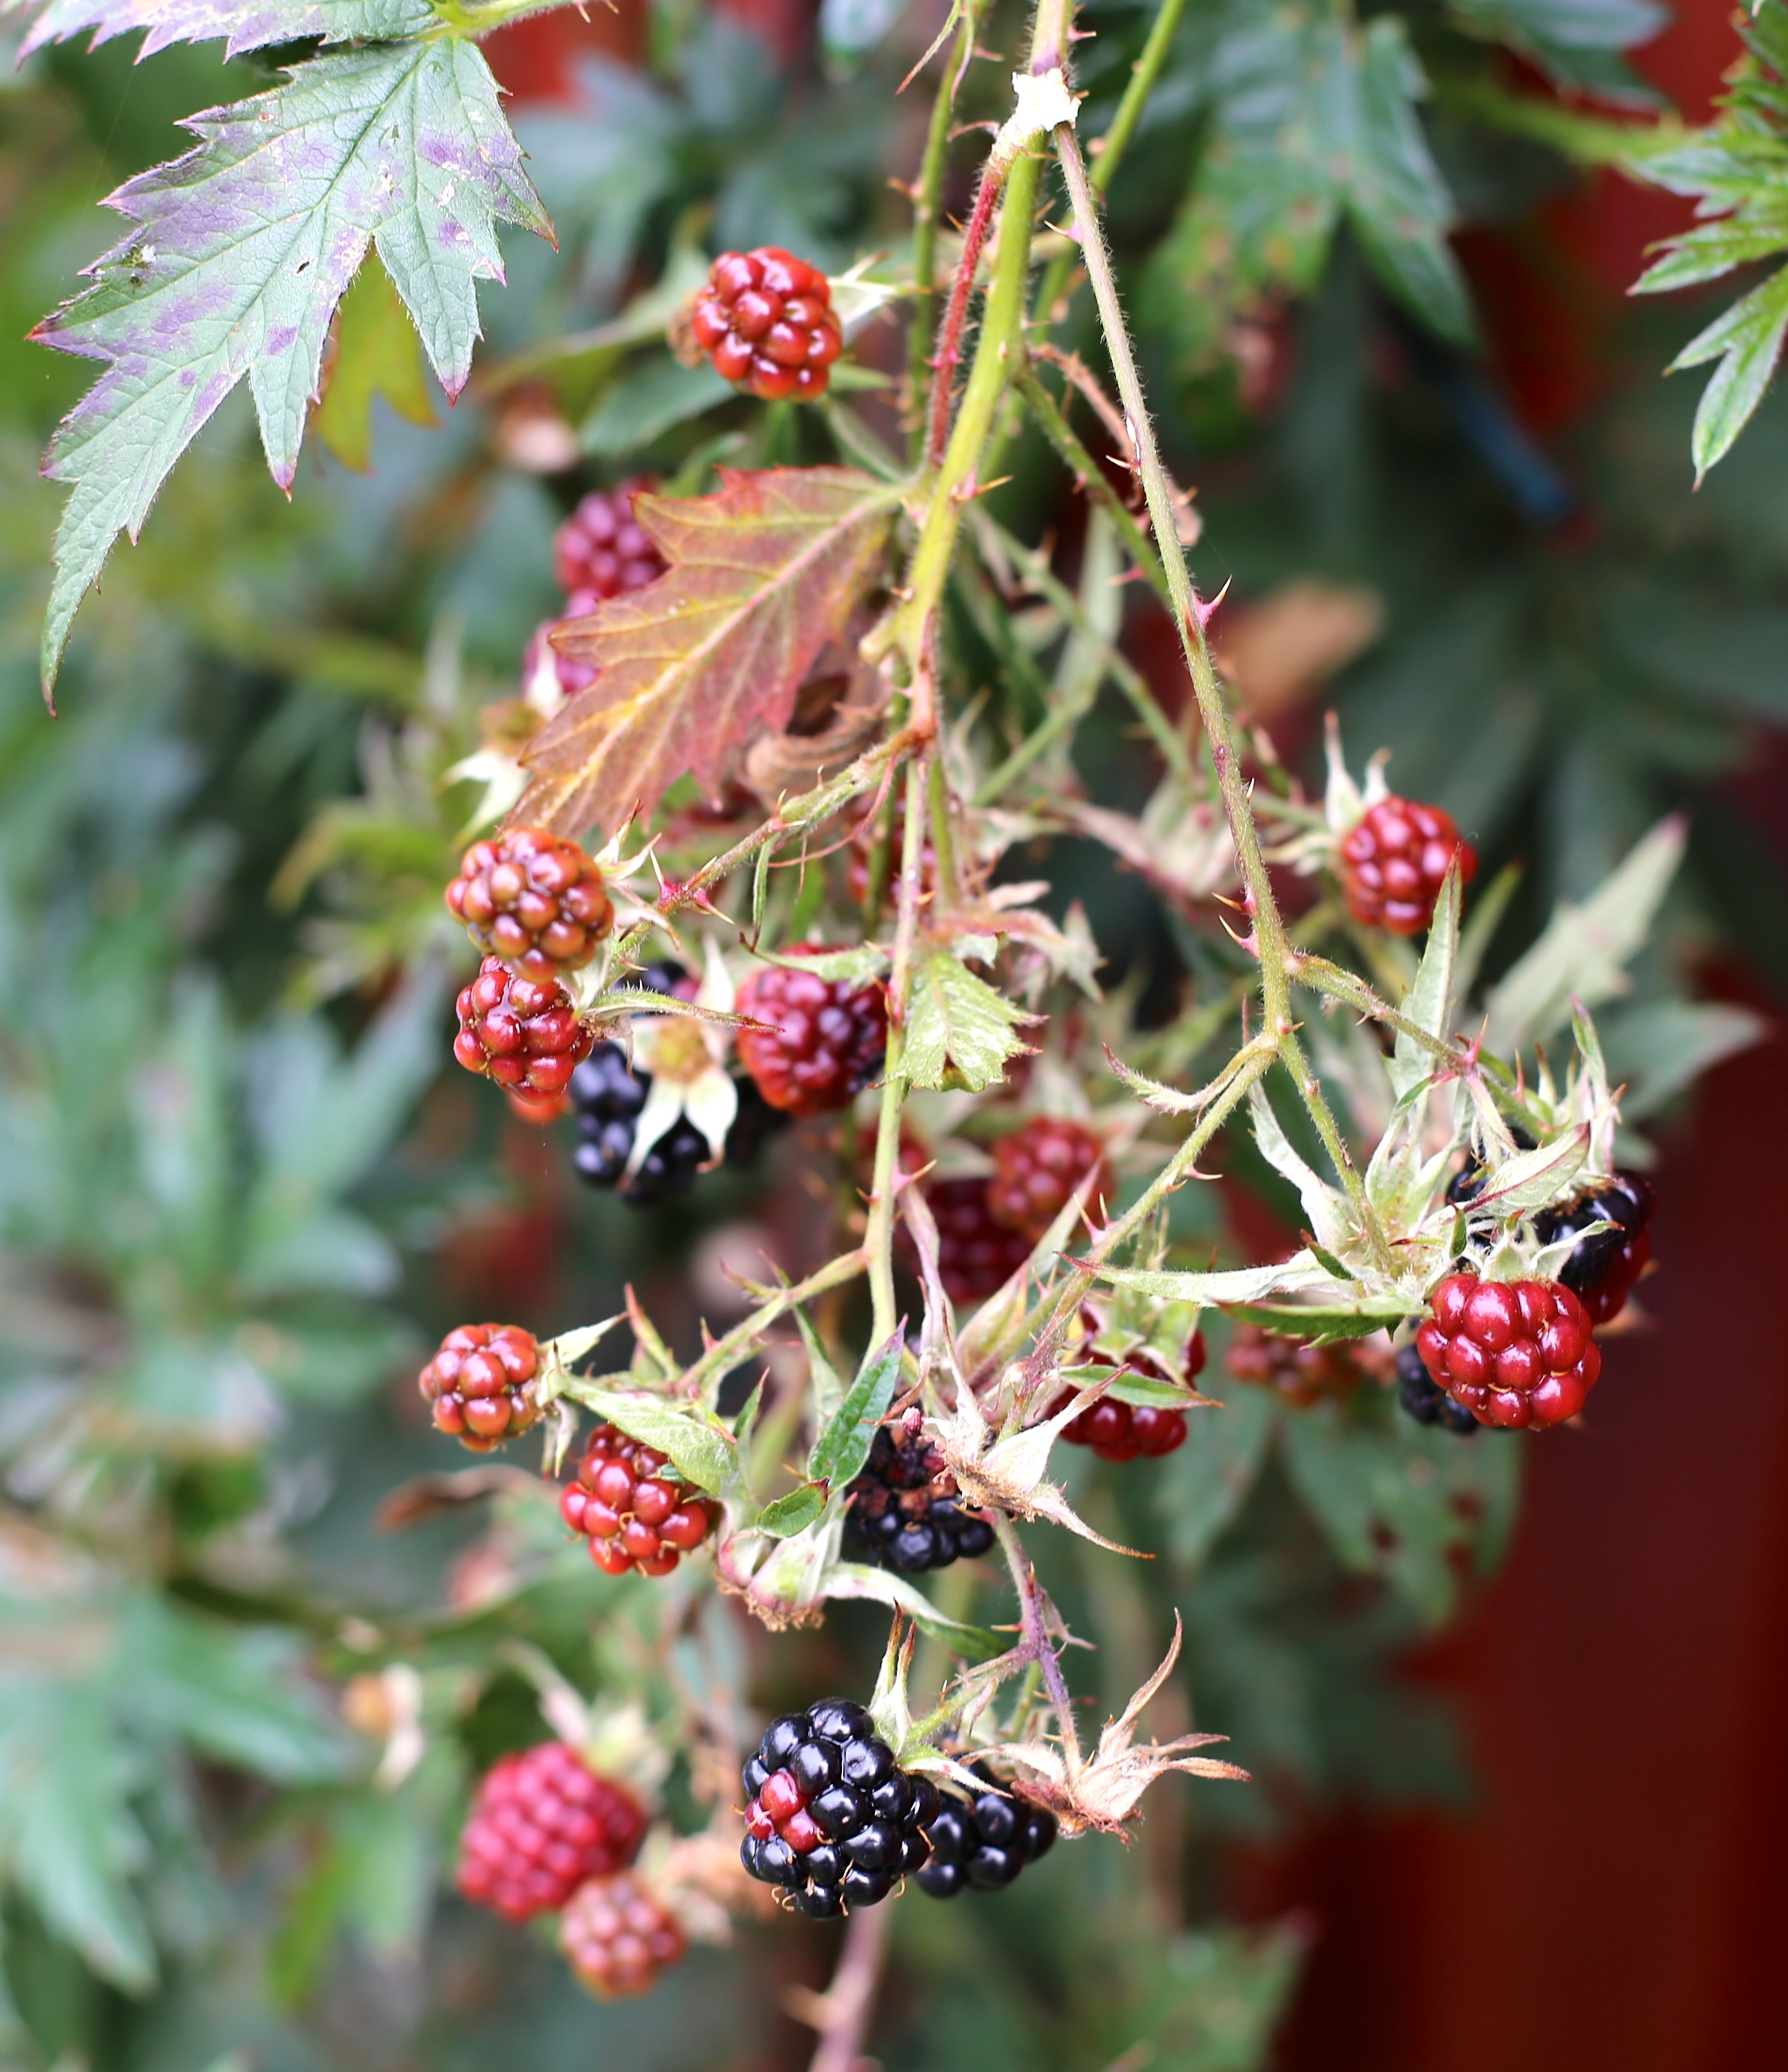
tree, branch, plant, fruit, berry, leaf, flower, food, produce, evergreen, autumn, botany, flora, blackberry, shrub, rowan, flowering plant, currant, black berries, woody plant, land plant